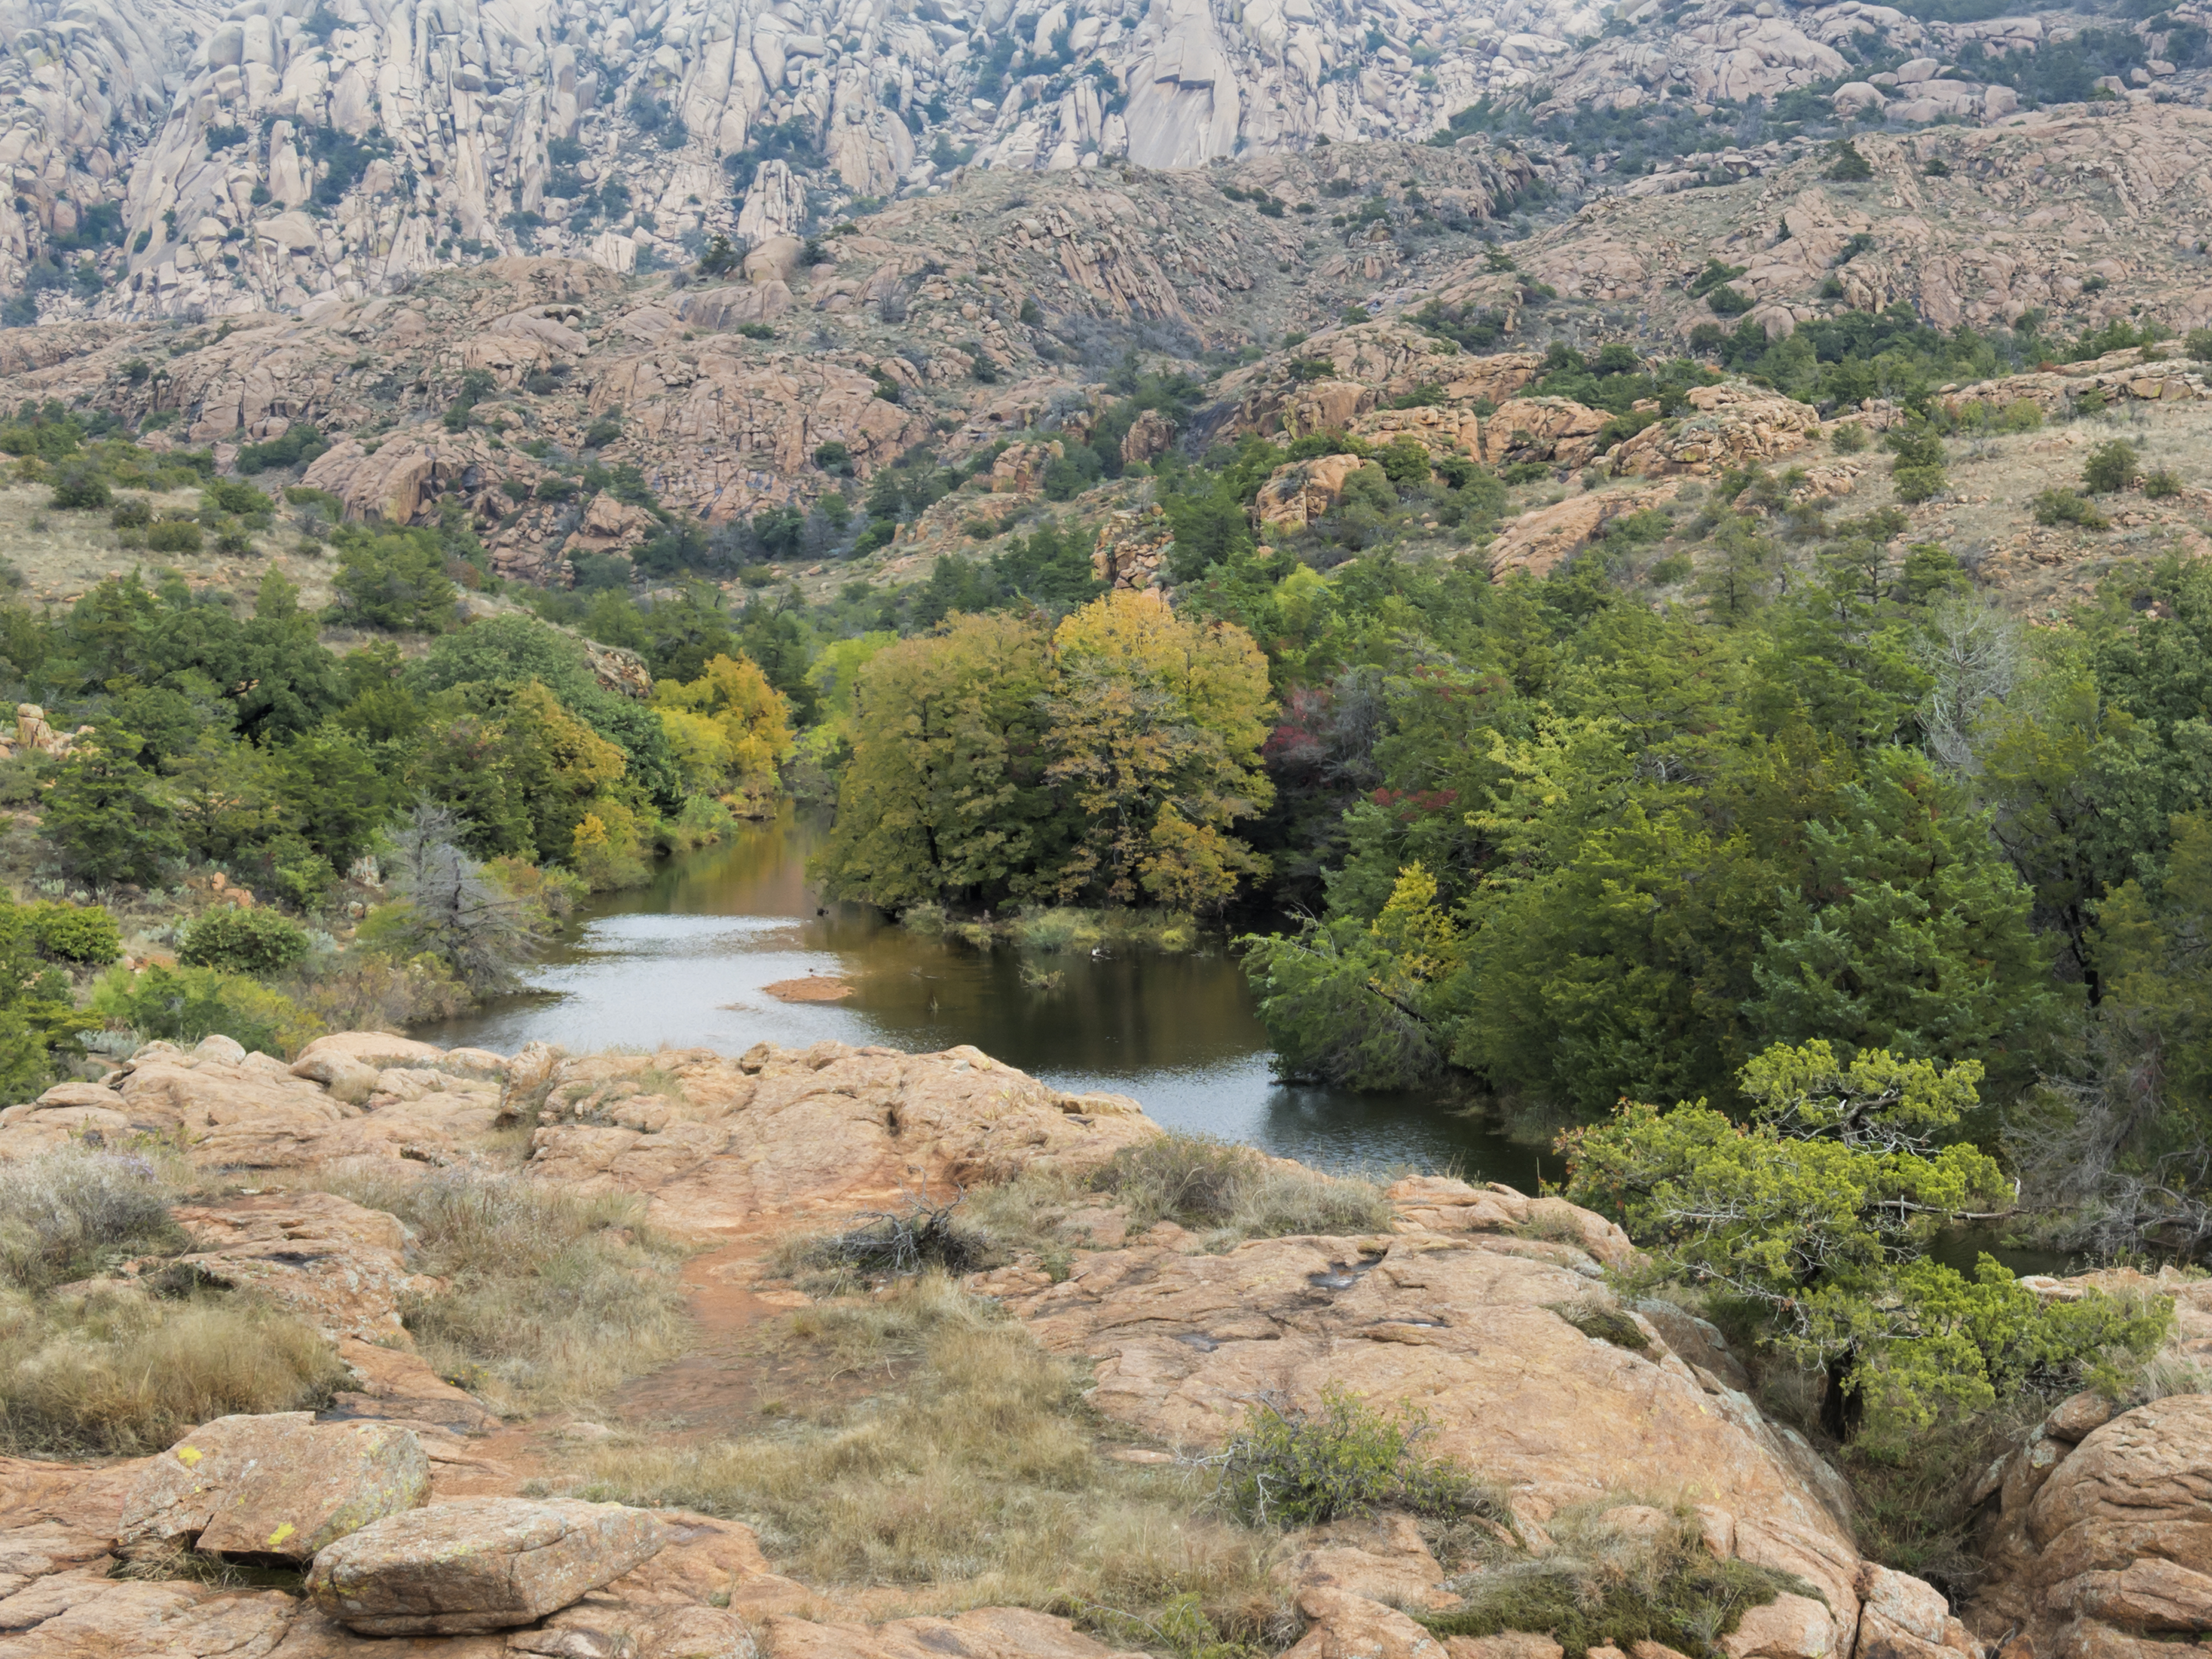
landscape, wilderness, walking, mountain, trail, fall, lake, adventure, river, valley, stream, color, autumn, canyon, national park, geology, plateau, oklahoma, ecosystem, wadi, larrysmith, wichitamountains, landform, tarn, mountainous landforms, geological phenomenon